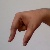
The image shows a hand gesture representing the letter 'Q' in Indian Sign Language.